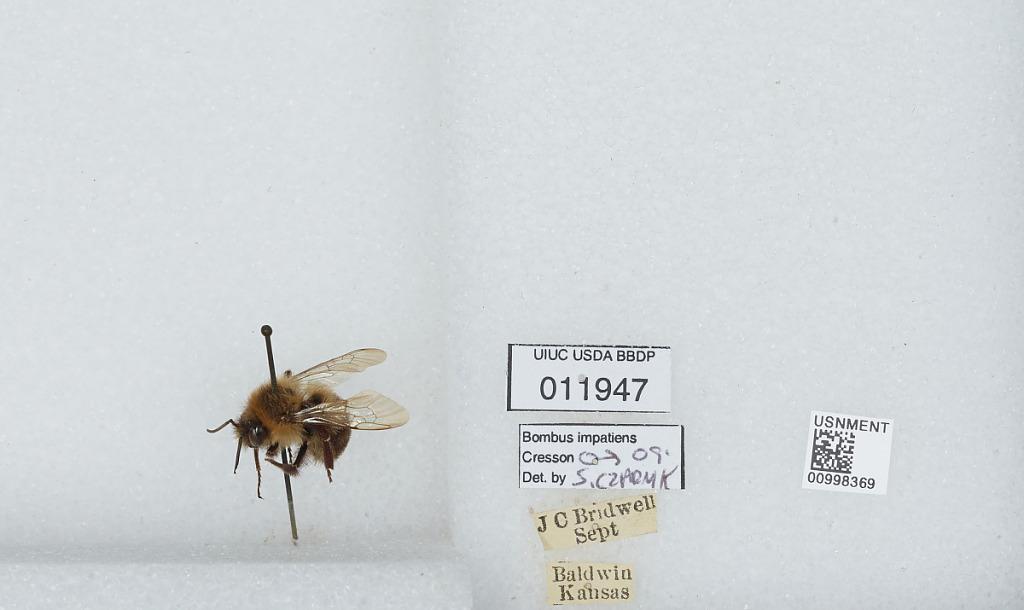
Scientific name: Bombus (Pyrobombus) impatiens Cresson
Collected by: J. Bridwell
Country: United States
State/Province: Kansas
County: Douglas
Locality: Baldwin City
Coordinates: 38.7775, -95.1875
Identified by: Czarnik, S.